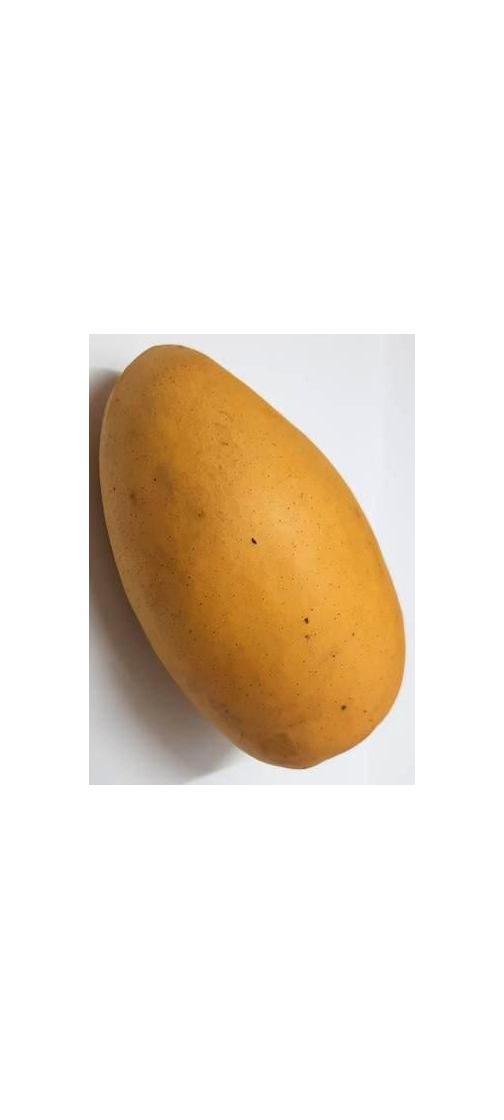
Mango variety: Katimon